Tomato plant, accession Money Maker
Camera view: bottom (45 deg); turntable rotation: 90 degrees
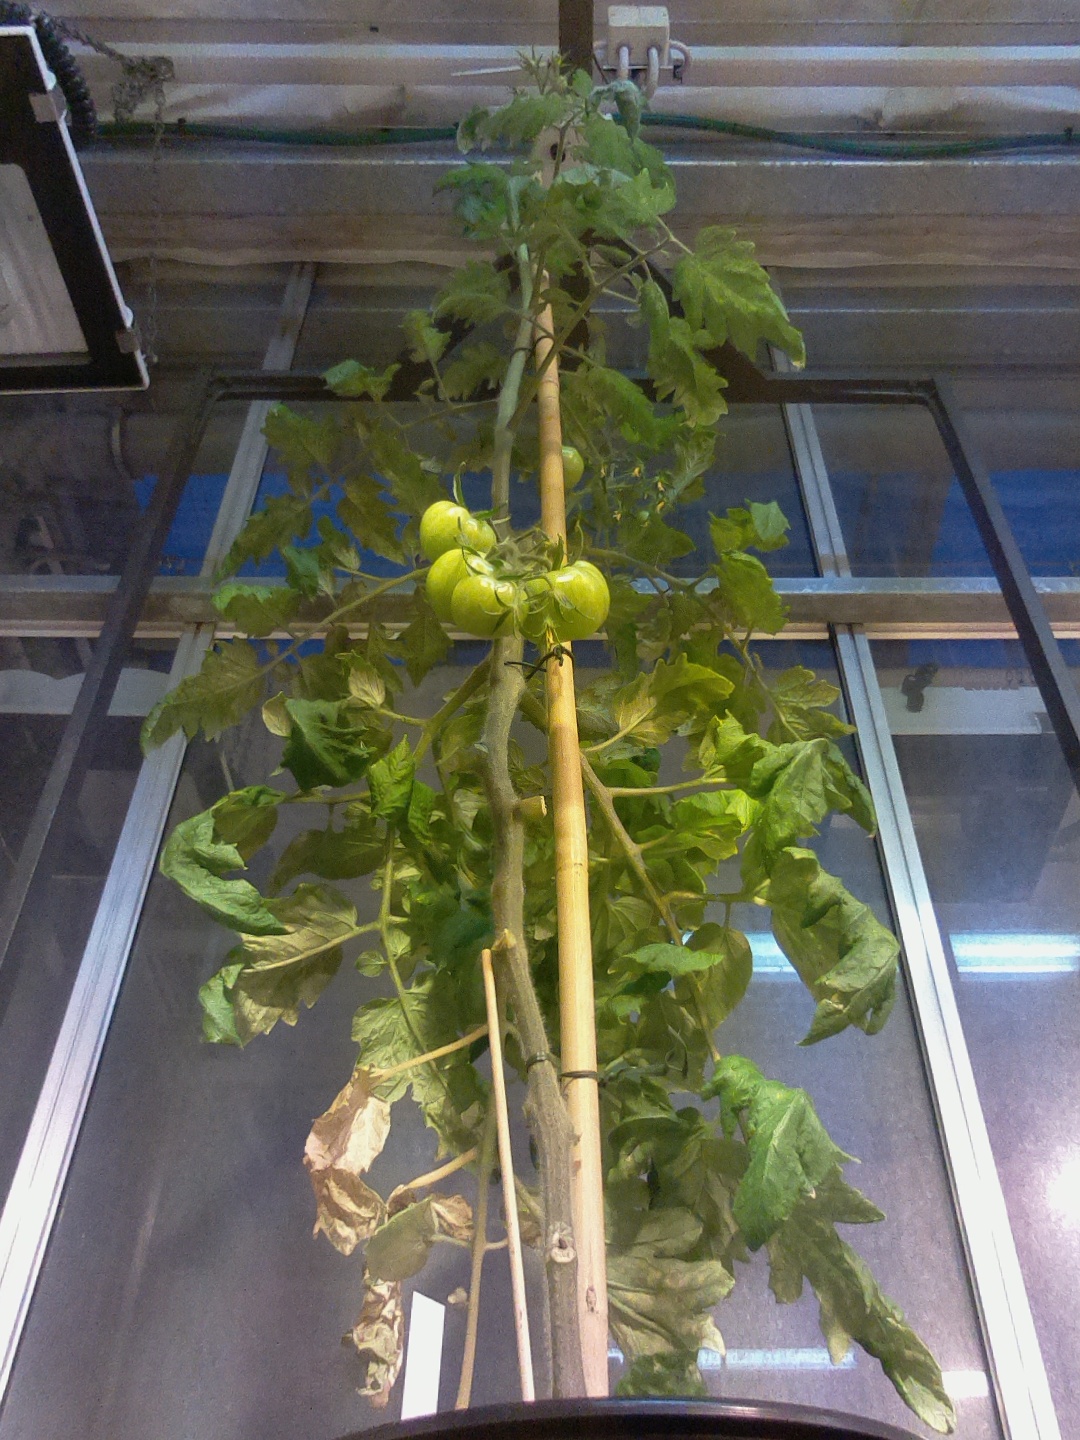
BBCH growth stage 78: 80% -90% of final fruit size